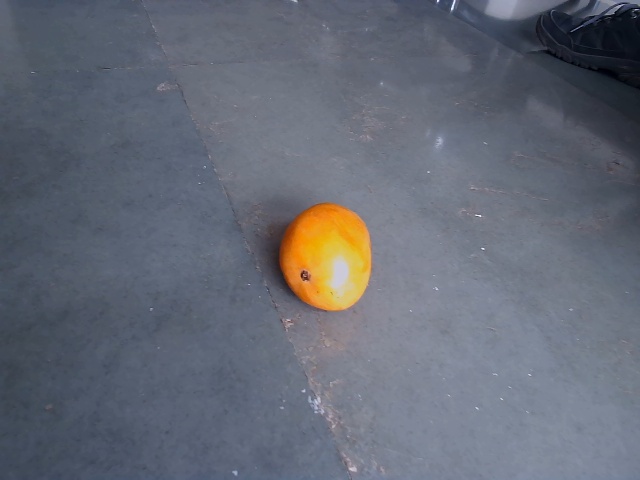
Label: Ripe_Mango